London Victoria station

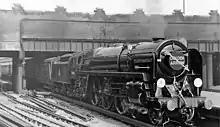
The "Golden Arrow" leaving Victoria Station, 1953

From 1899 the LC&DR entered a working union with its rival, the South Eastern Railway, to form the South Eastern and Chatham Railway (SECR). As a result, services from its station at Victoria began to be rationalised and integrated with those from the other SECR termini.